Demographics of Bangladesh

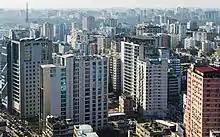

Bangladesh had high rates of population growth in the 1960s and 1970s. Since then however it has seen significant reduction in its total fertility rate. Over a period of three decades it dropped from almost 7 to 2 in 2005–2018.